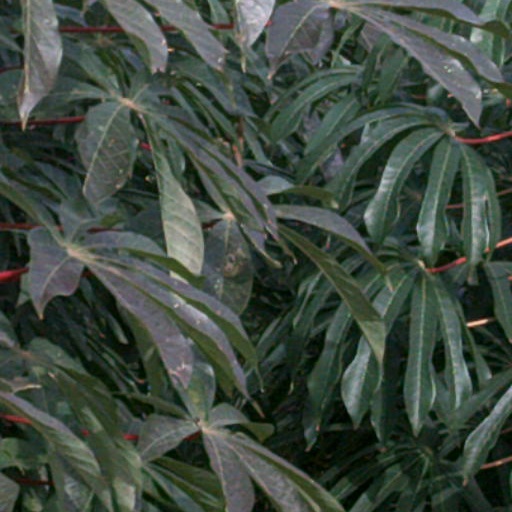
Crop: cassava